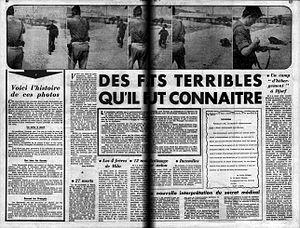
Les massacres d'août 1955 dans le Constantinois, dits également massacres de Philippeville et d'Hel Halia ou insurrection du 20 août 1955 dans le Nord-Constantinois, sont des tueries perpétrées par les indépendantistes du FLN puis, en représailles, par l'armée française et des civils pieds-noirs armés, qui ont touché toute la région du Constantinois.